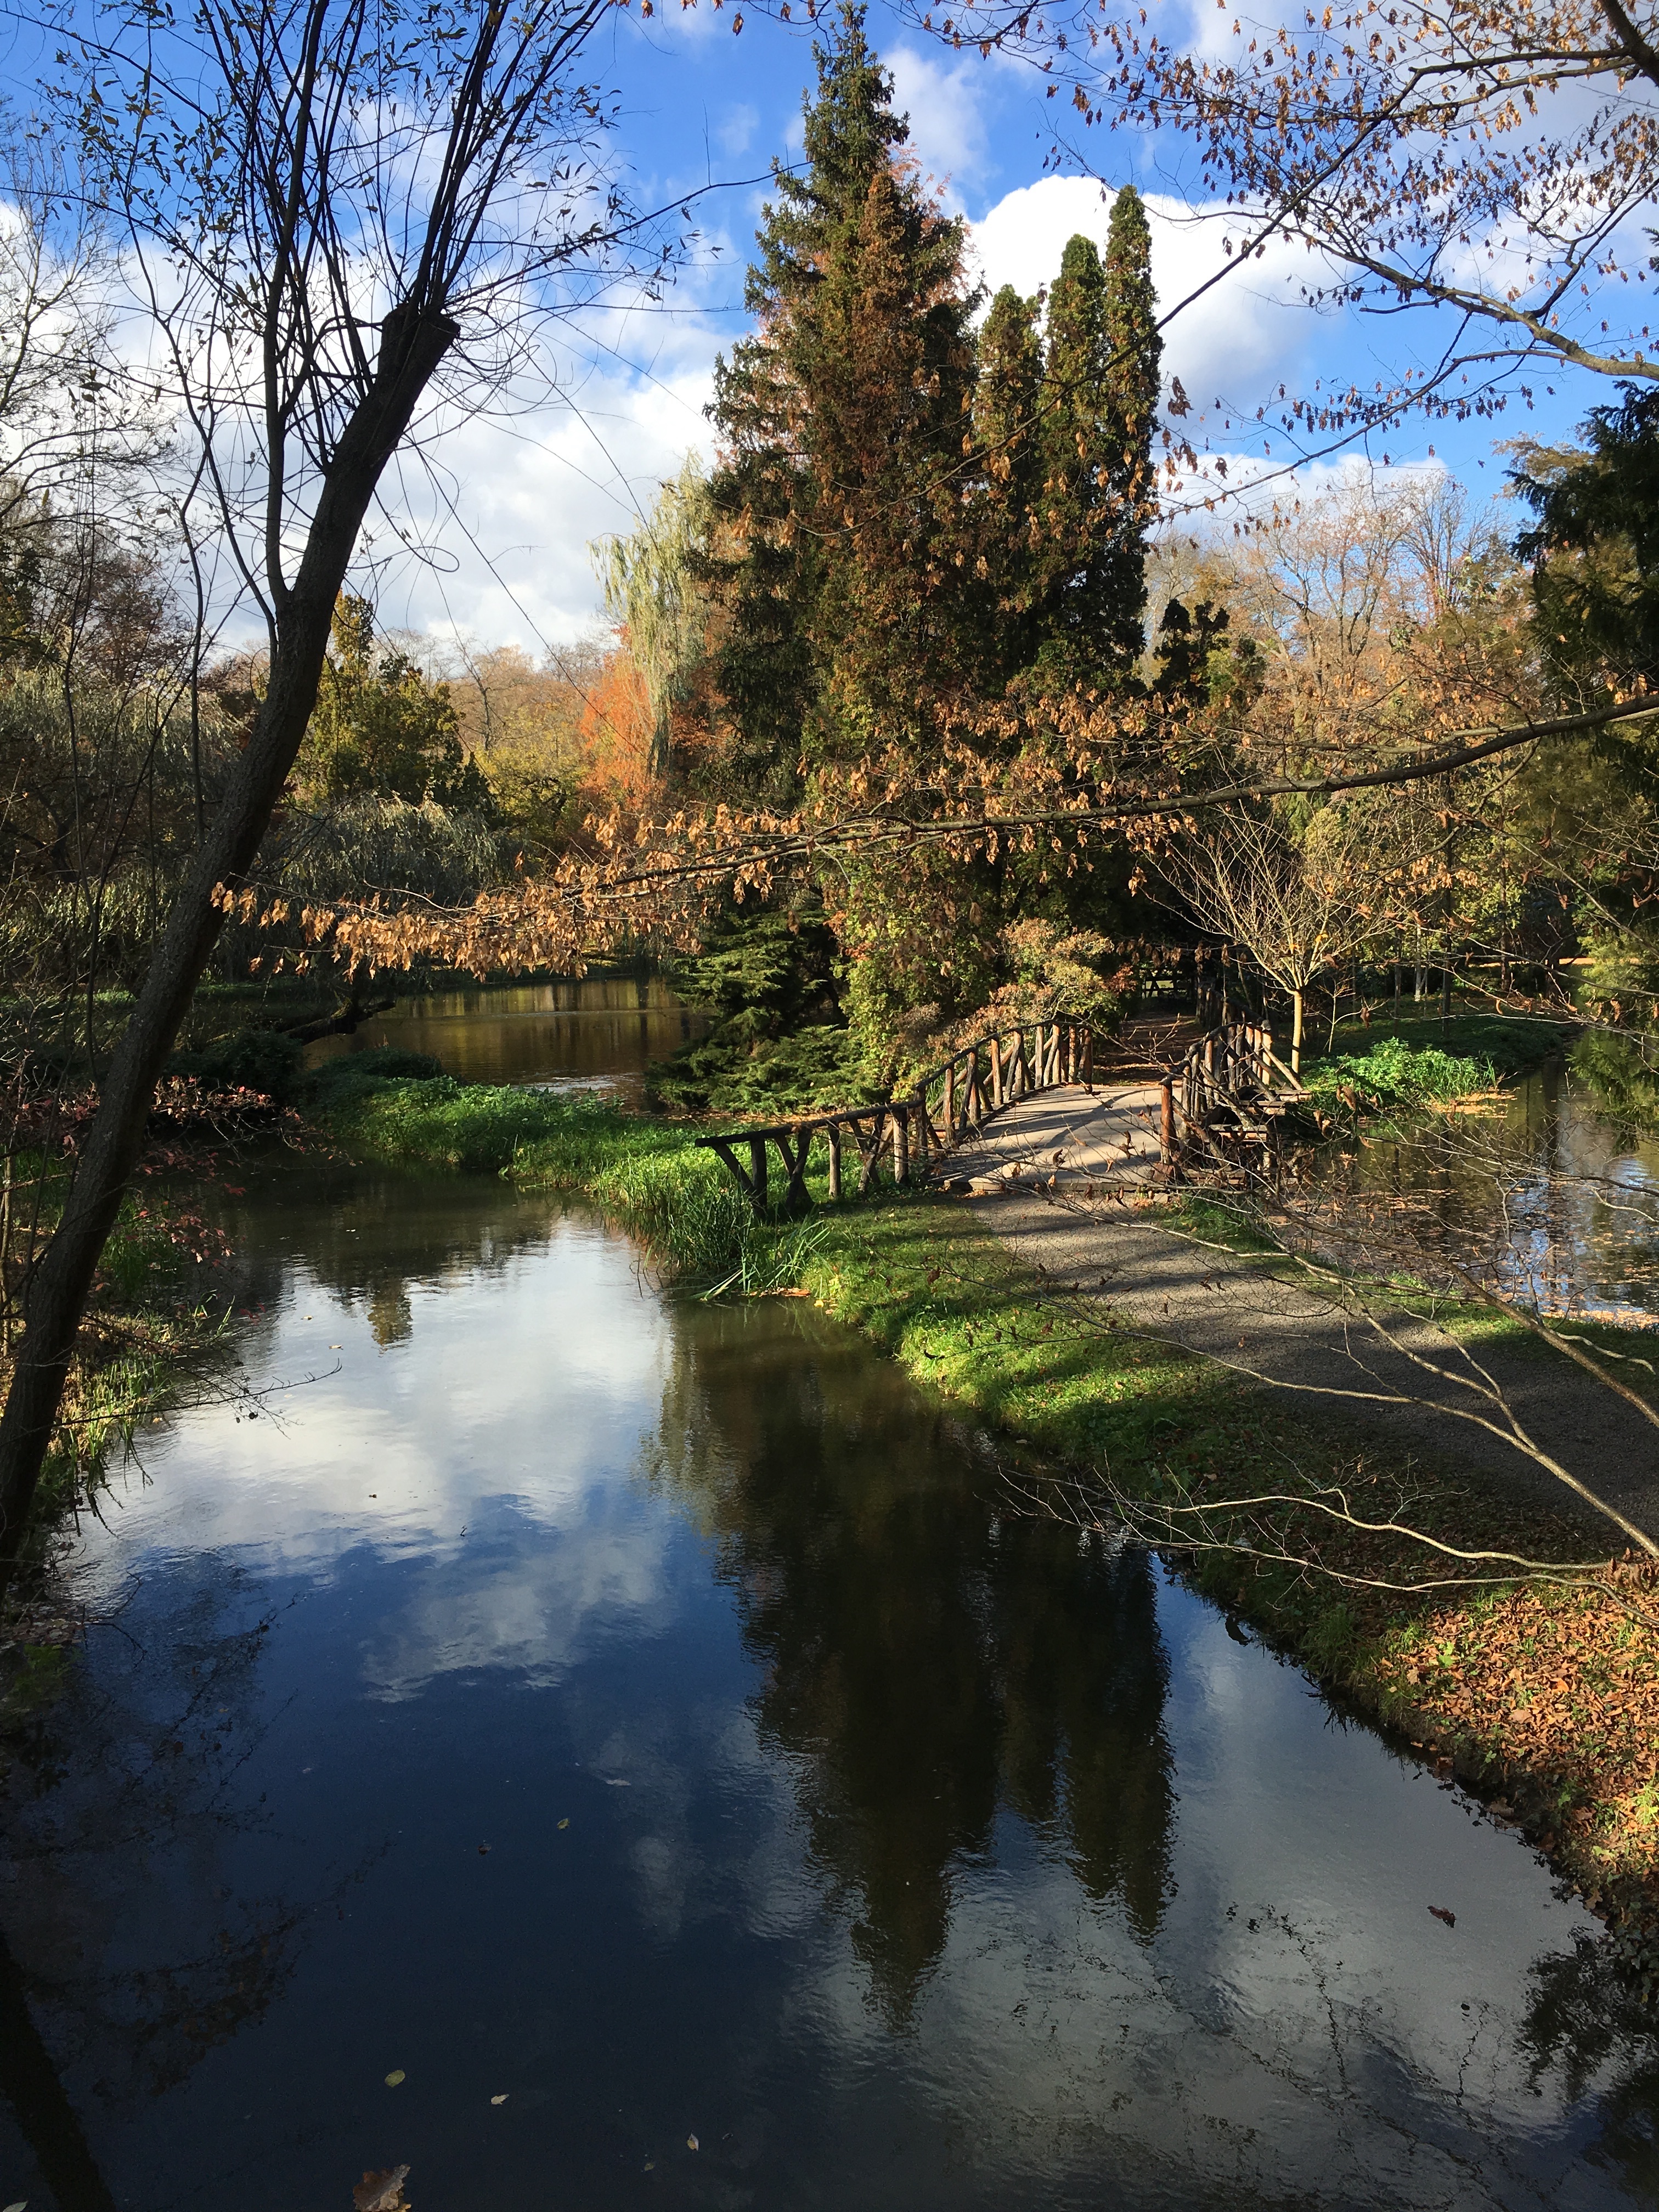
landscape, tree, water, nature, wilderness, plant, leaf, flower, lake, river, pond, stream, reflection, autumn, park, season, waterway, body of water, wetland, woodland, rural area, woody plant